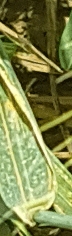
Label: Wheat___Yellow_Rust